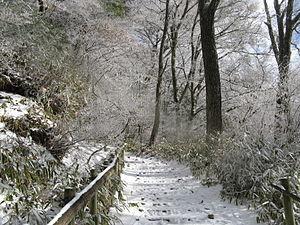
Le parc quasi national de Kongō-Ikoma-Kisen est un parc quasi national dans les préfectures de Nara, Ōsaka et Wakayama au Japon. Il est créé en avril 1958.